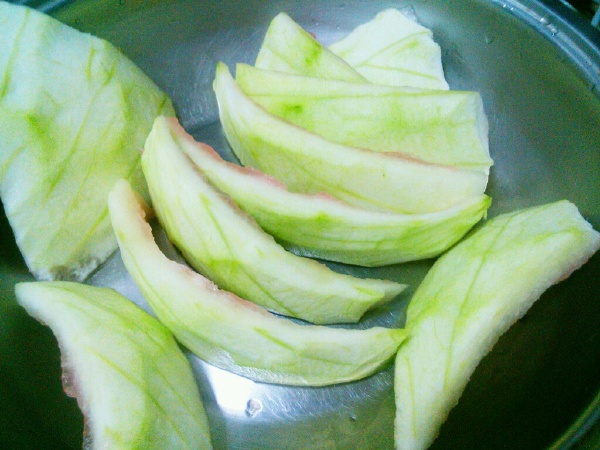
Label: trash